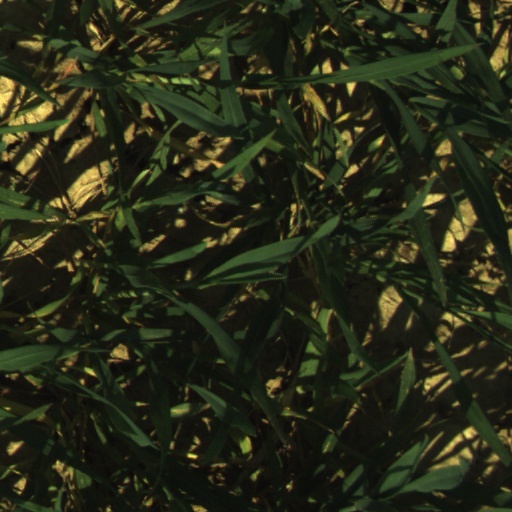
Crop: wheat